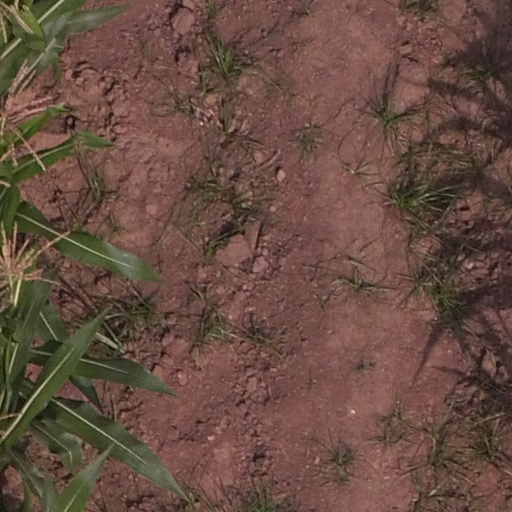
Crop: maize; corn